Yonne's 2nd constituency

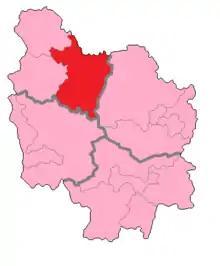
Yonne's 2nd Constituency shown within Burgundy

The 2nd constituency of the Yonne is a French legislative constituency in the Yonne "département".